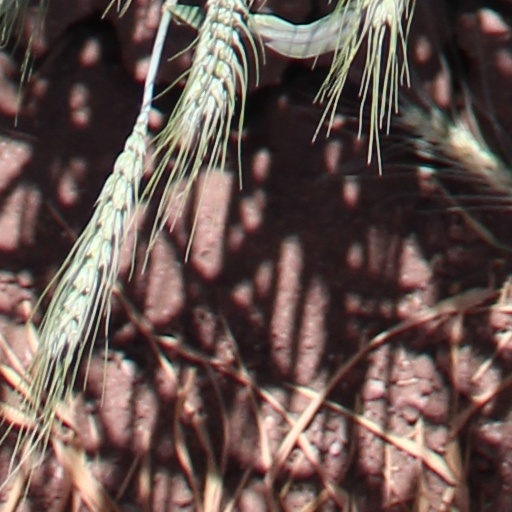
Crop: wheat